History of Sacavém

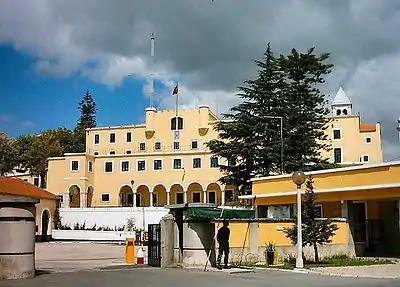
The Convent of Our Lady of the Martyrs and the Conception (today the Adidos Battalion of the Portuguese Army), built by Miguel de Moura and his wife Brites da Costa in Sacavém.

In 1535, Diogo Botelho Pereira arrived in Lisbon, who had committed the heroic feat of traveling alone from India to Portugal in a simple fusta (a very small boat) rigged by himself, in order to tell the sovereign (who was then in Évora) that the construction of the fortress of Diu had begun under the auspices of the governor in India, Nuno da Cunha. According to Diogo do Couto, in his work "Décadas de Ásia", as Diogo Botelho did not bring letters from the governor confirming his story, the king did not want to believe it but set out for Lisbon to see the ship that had been used for such an undertaking. According to Couto, the whip was taken to the mainland, in Sacavém, and remained there for several years (until it fell to pieces) to be visited by the people who did not believe Botelho's deed; for this reason, Gaspar Correia, in his work "Lendas da Índia, reports that the king ordered the boat to be burned so that "não se vulgarizasse a ideia de que era possível fazer a viagem em tão modesto meio"" (the idea that it was possible to make the trip in such a modest method would not be vulgarized).